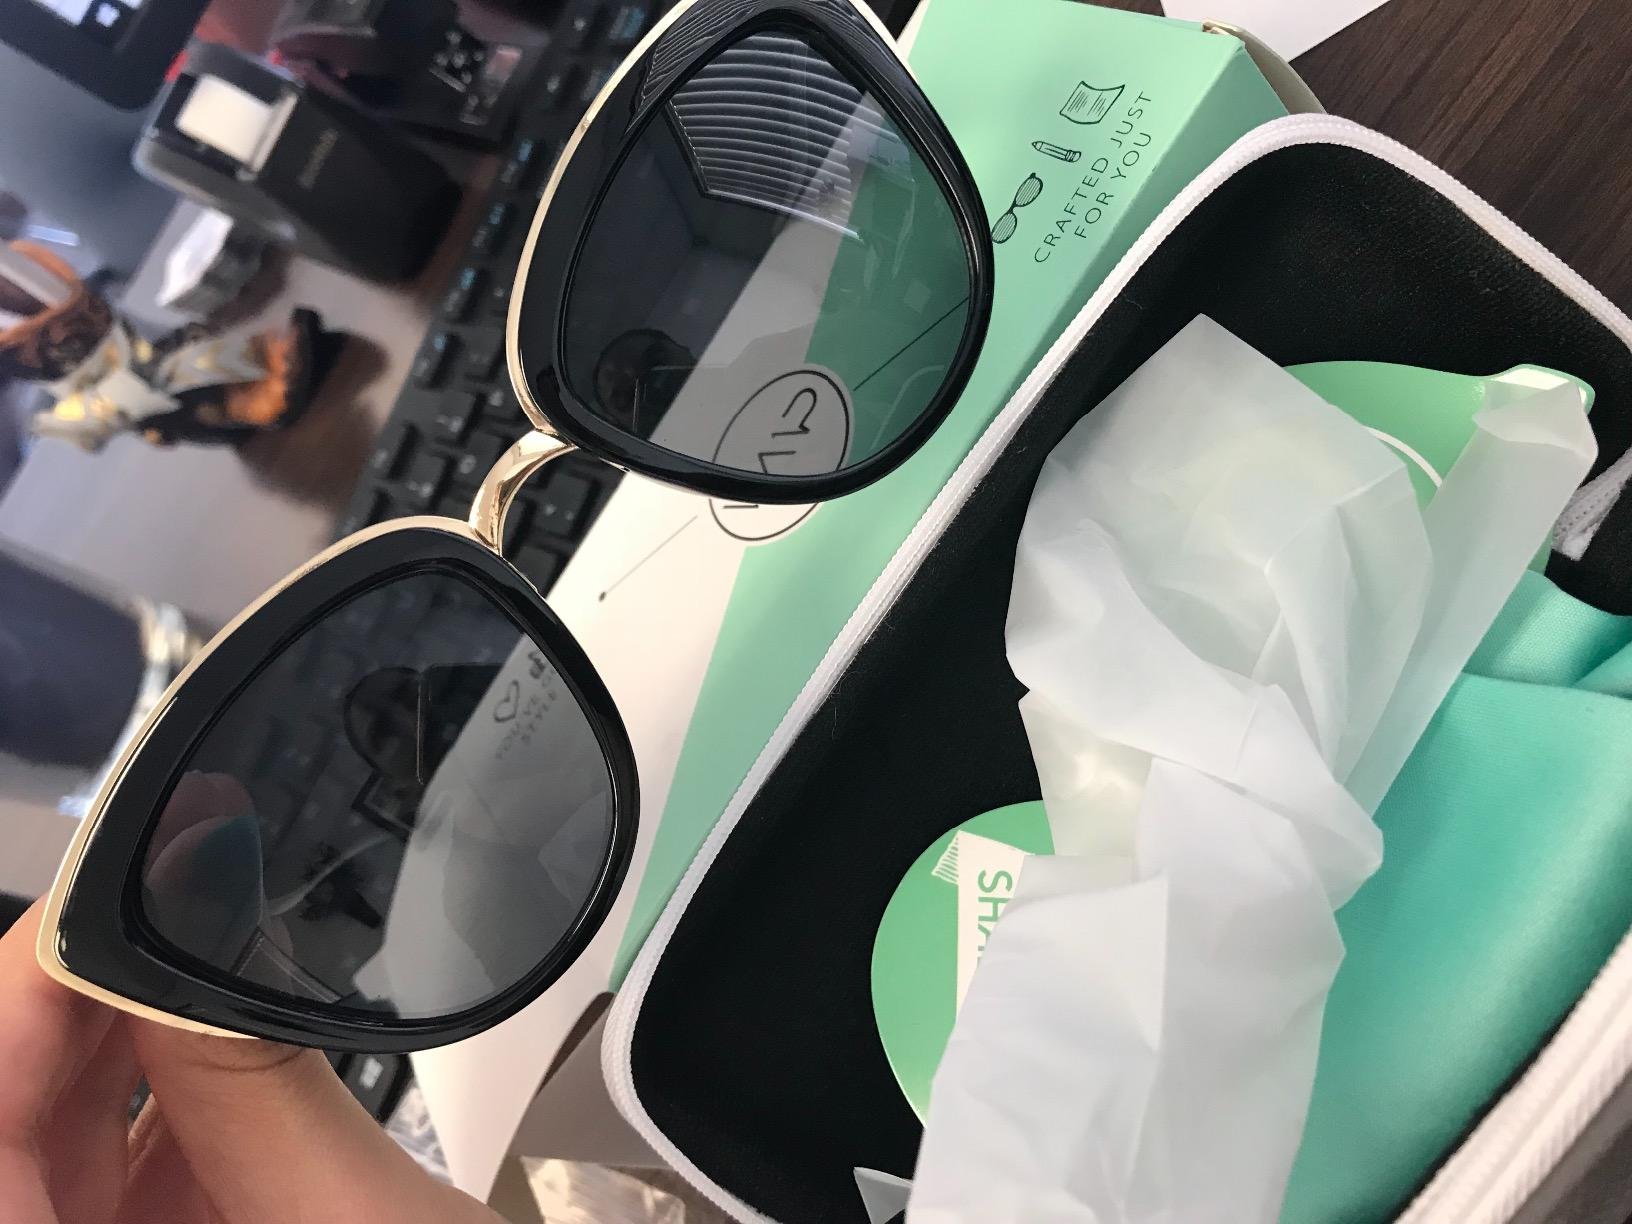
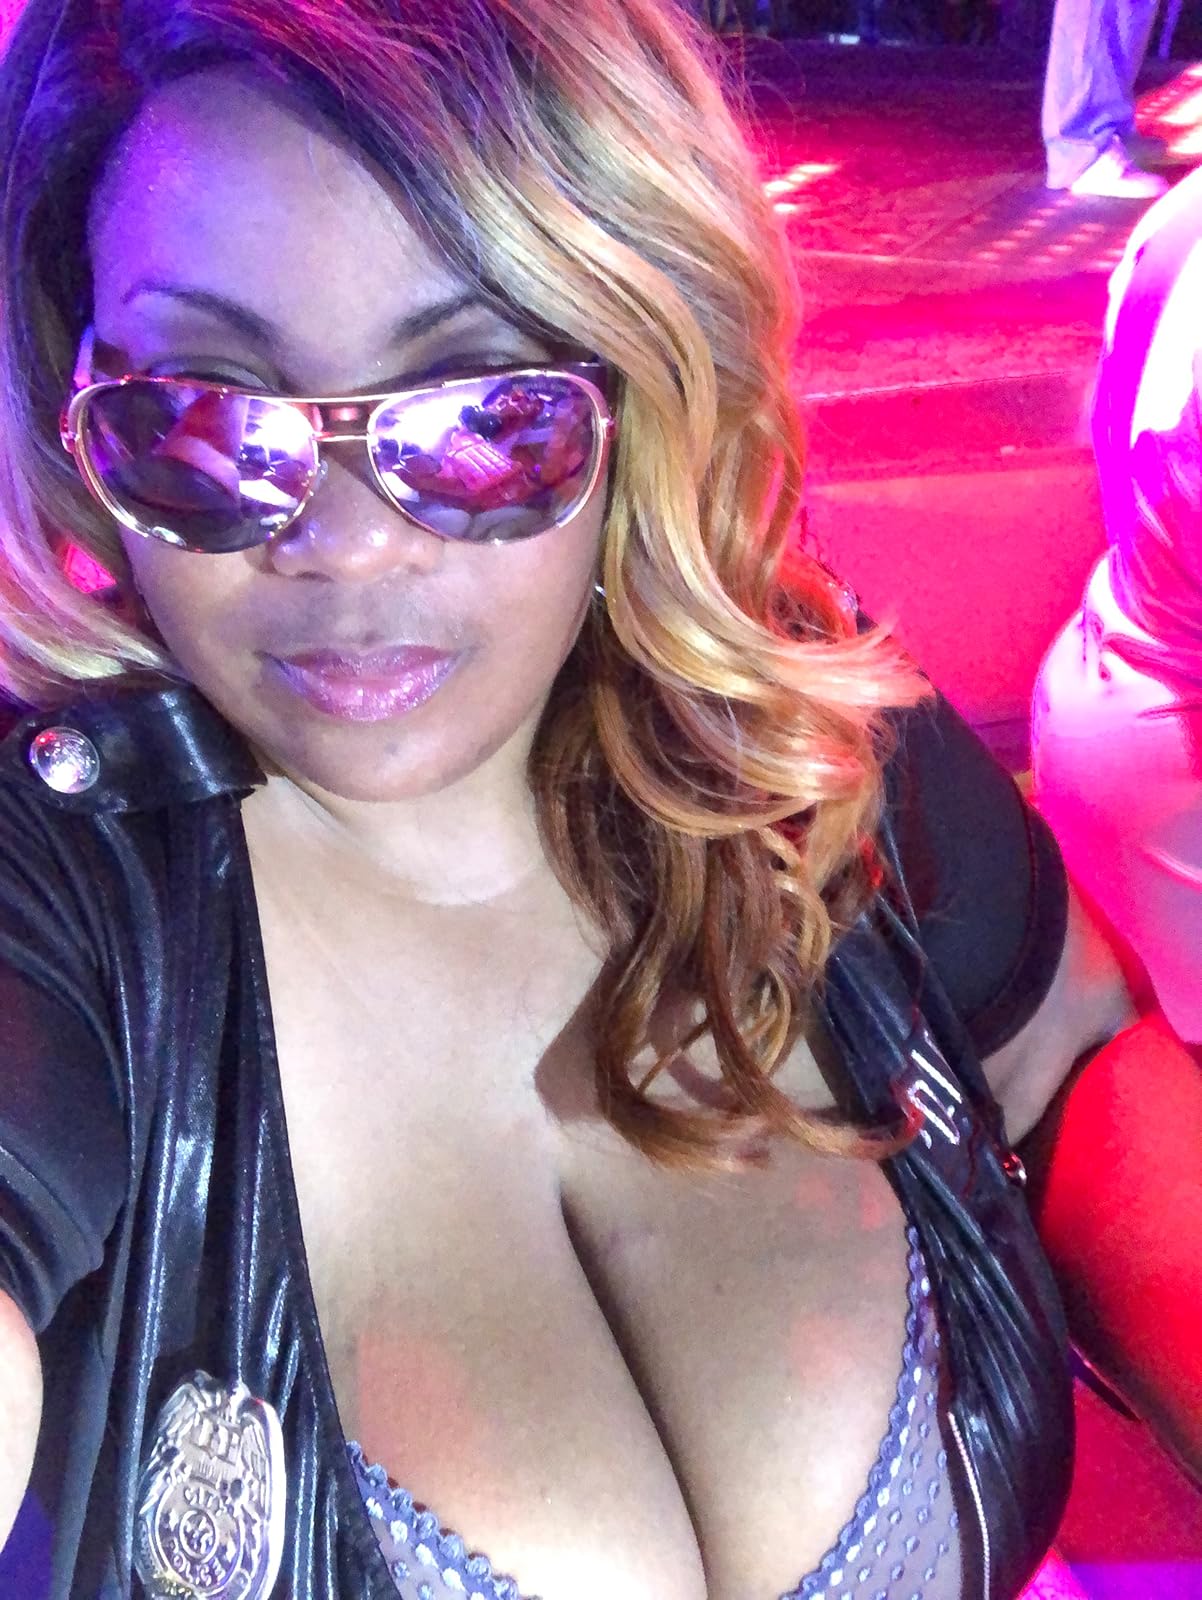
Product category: accessories_sunglasses
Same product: no